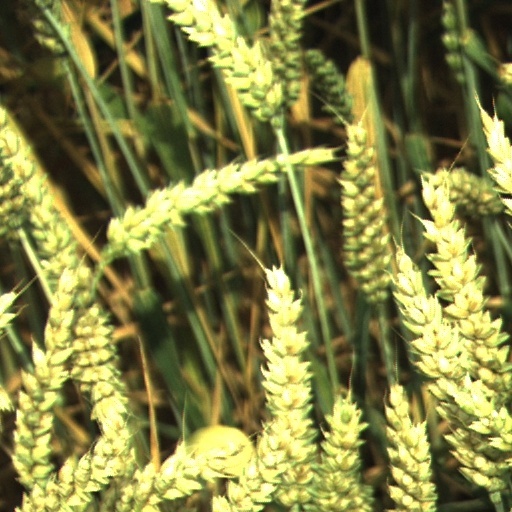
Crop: wheat